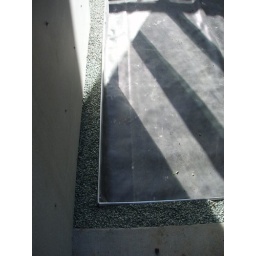
detail of Zen pool. the pool is surrounded by a decorative channel of green crushed granite. Similar detail to balcony